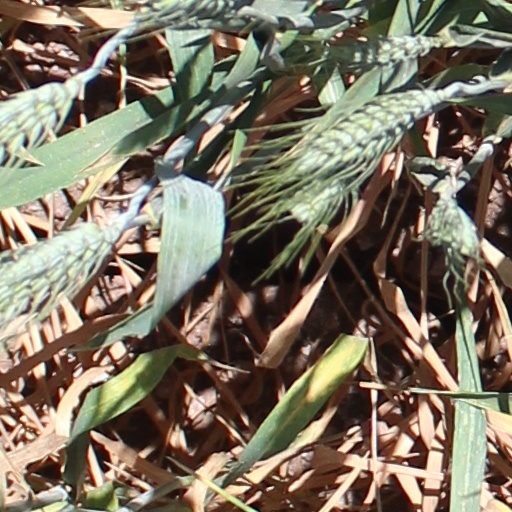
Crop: wheat